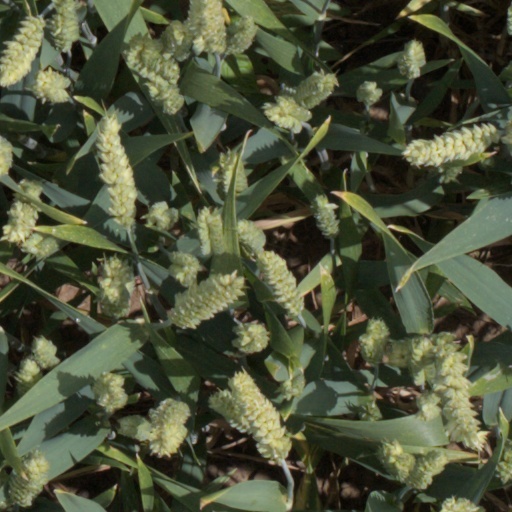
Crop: wheat